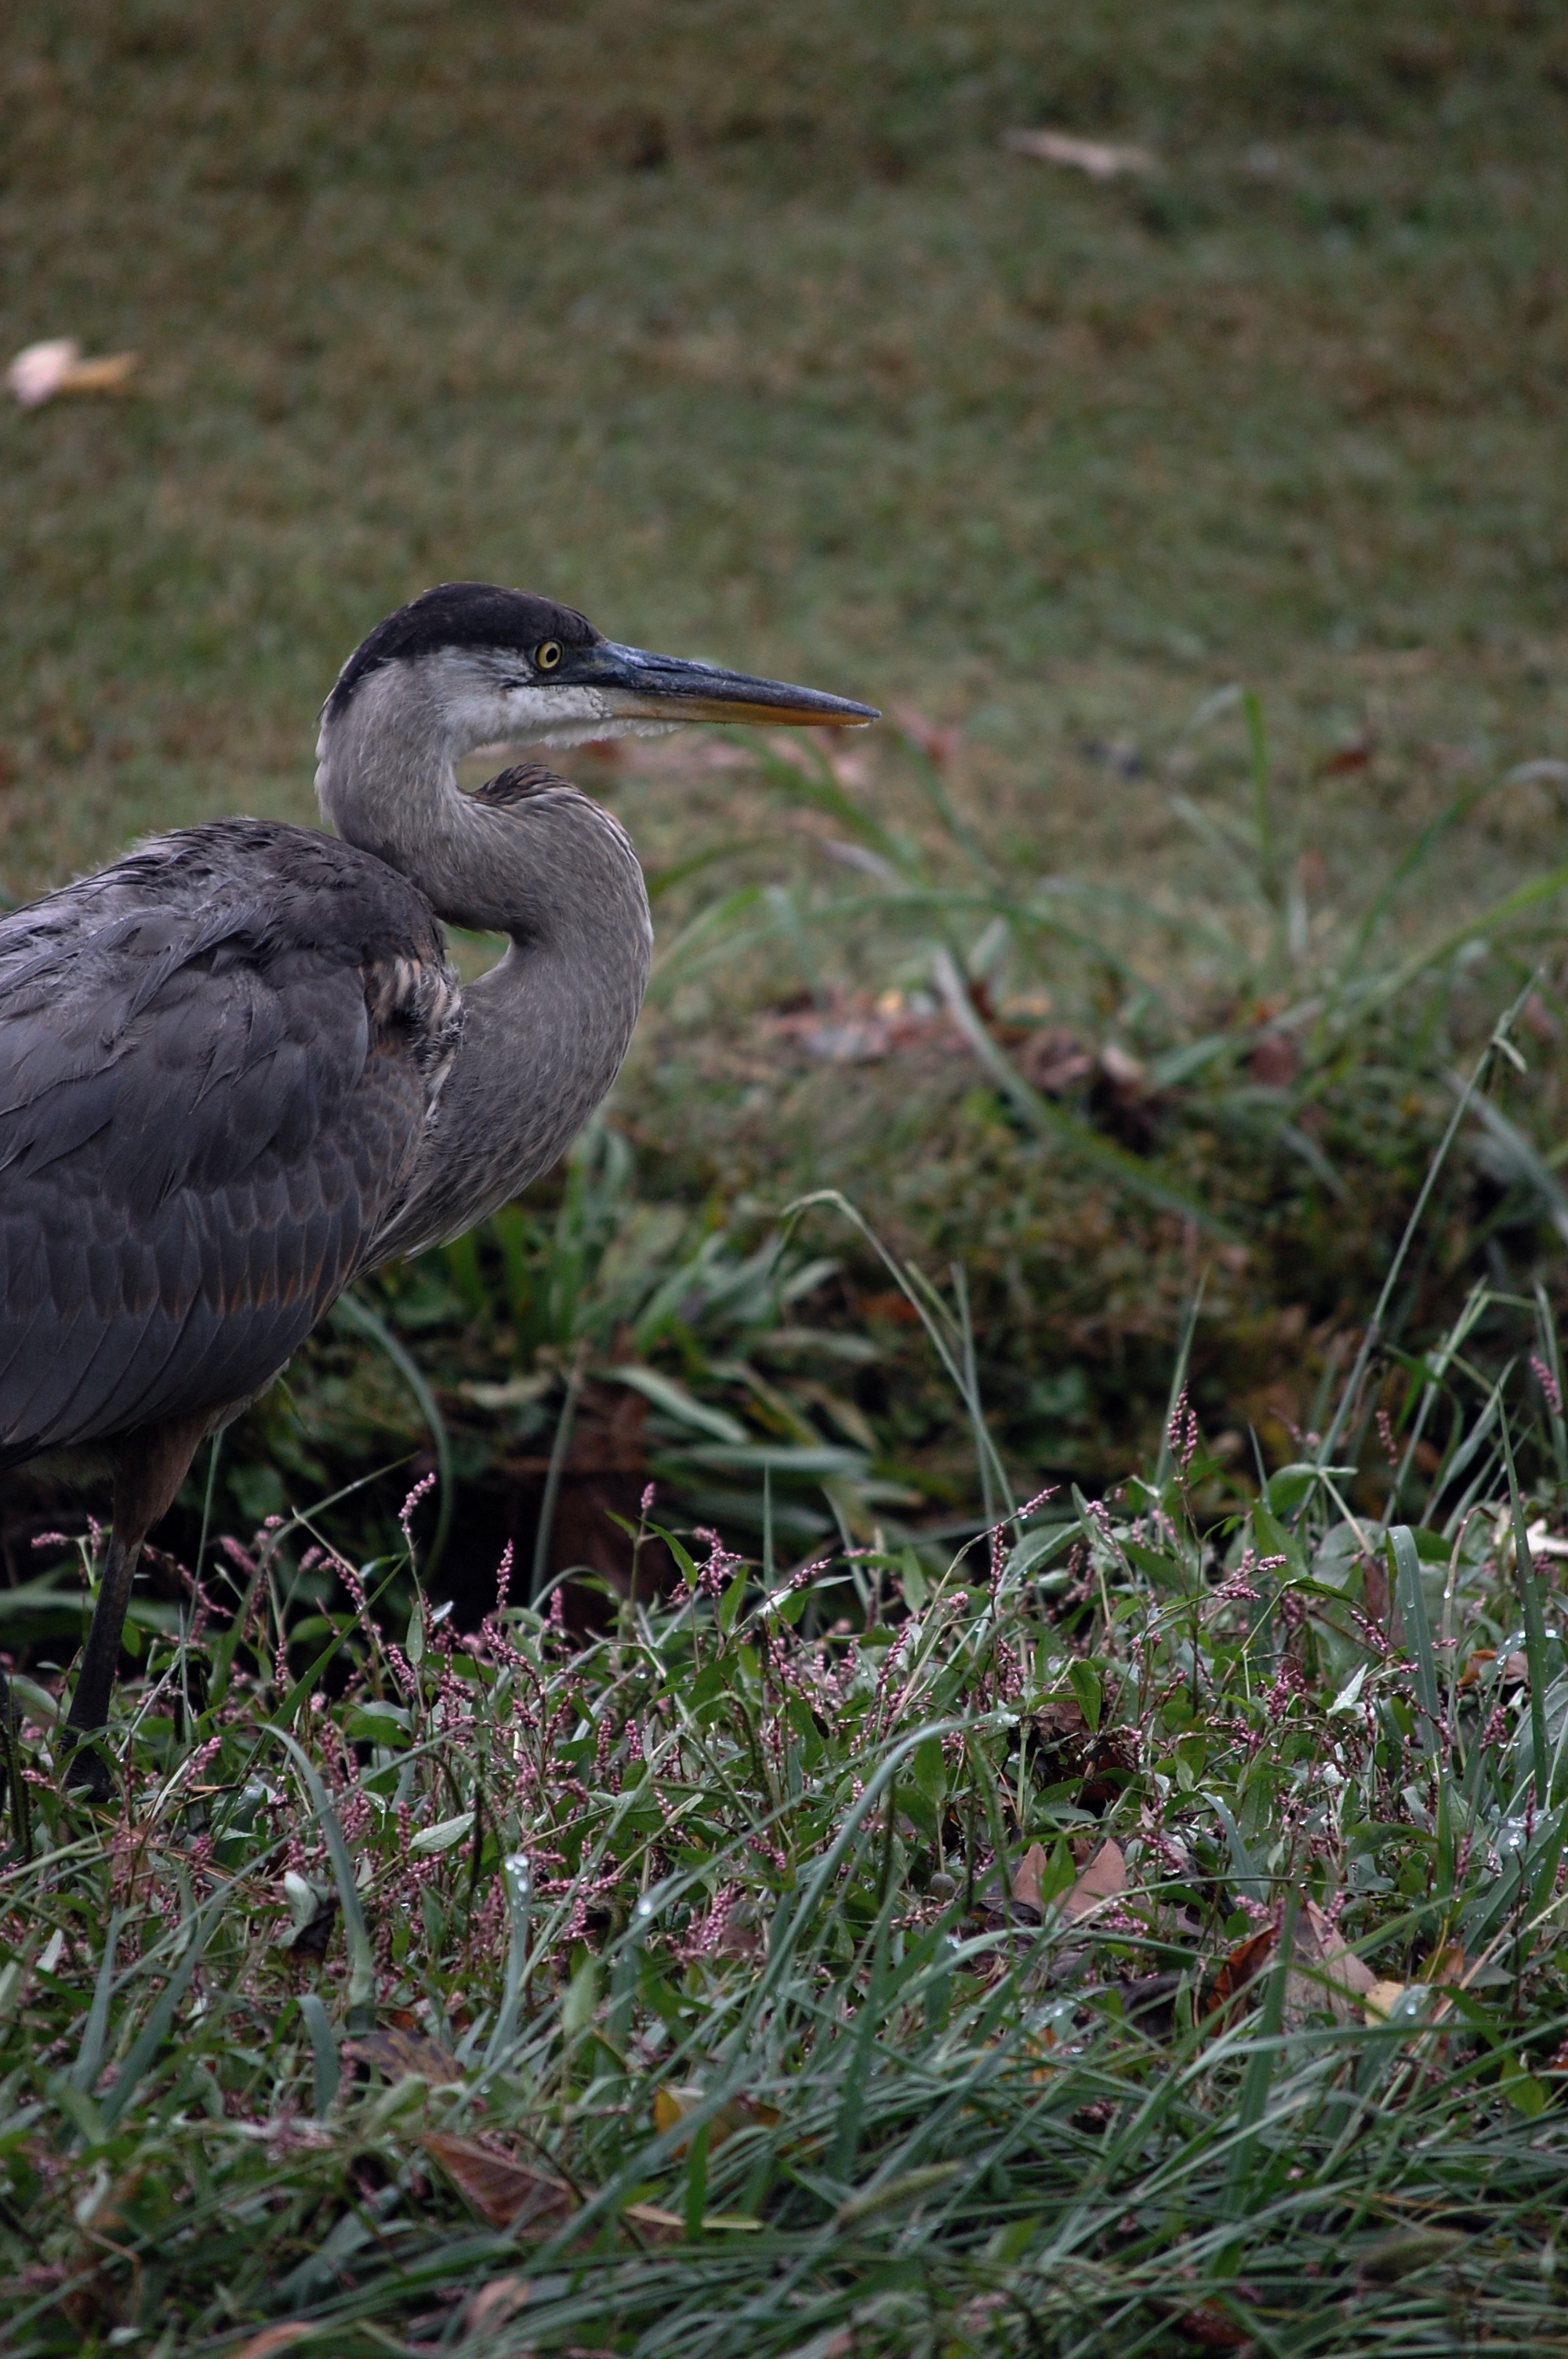
nature, grass, bird, wildlife, green, beak, fauna, wetland, vertebrate, heron, ibis, pelecaniformes, shorebird